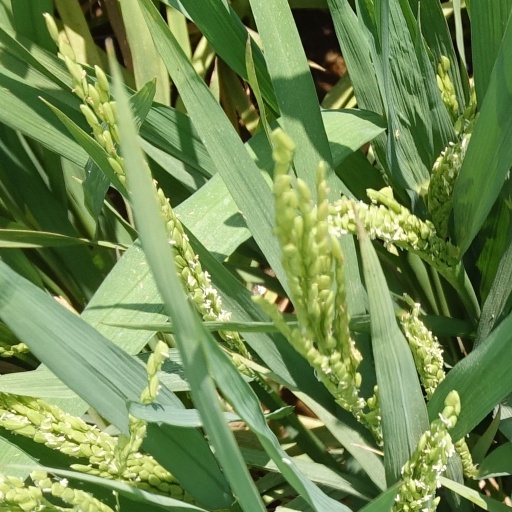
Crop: rice